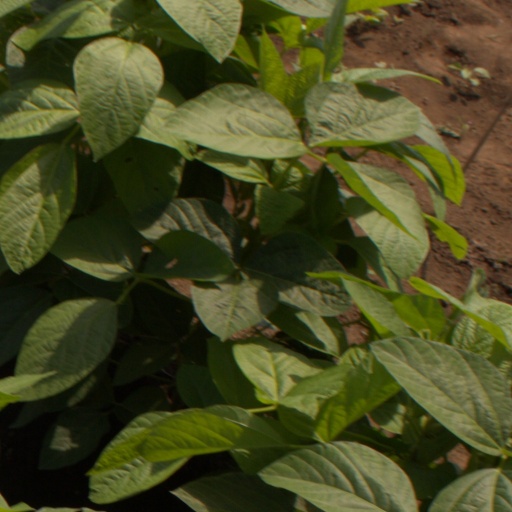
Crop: soybean